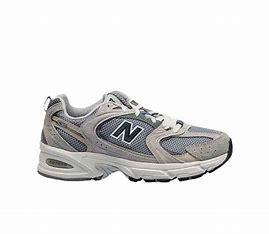
Brand: New
Model: Balance New Balance 530